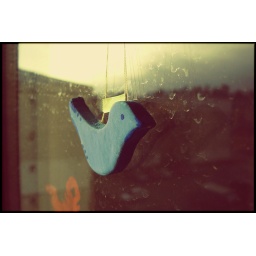
Blue bird in my window